Striptease

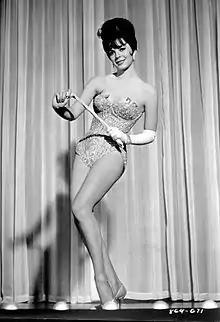
Natalie Wood as Gypsy Rose Lee in the film version of the stage musical "Gypsy"

Mary Martin reprised her famous fur coat striptease of "My Heart Belongs to Daddy" in the 1940 movie "Love Thy Neighbor" and the 1946 Cole Porter biopic "Night and Day".